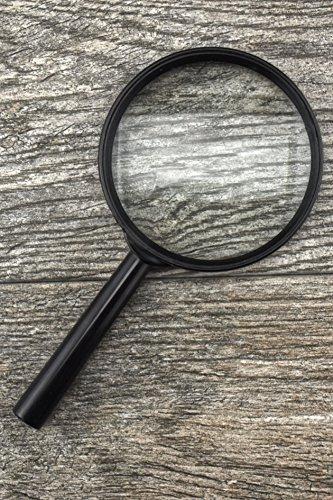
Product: SE MH7011B-BOX 2.25x Handheld Magnifier
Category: Toys & Games | Hobbies | Hobby Building Tools & Hardware | Magnifying Tools
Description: Magnification power: 2.25x.
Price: $1.96
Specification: ASIN:B005WKWHH2|ShippingWeight:1.6ounces(Viewshippingratesandpolicies)|DateFirstAvailable:October17,2011